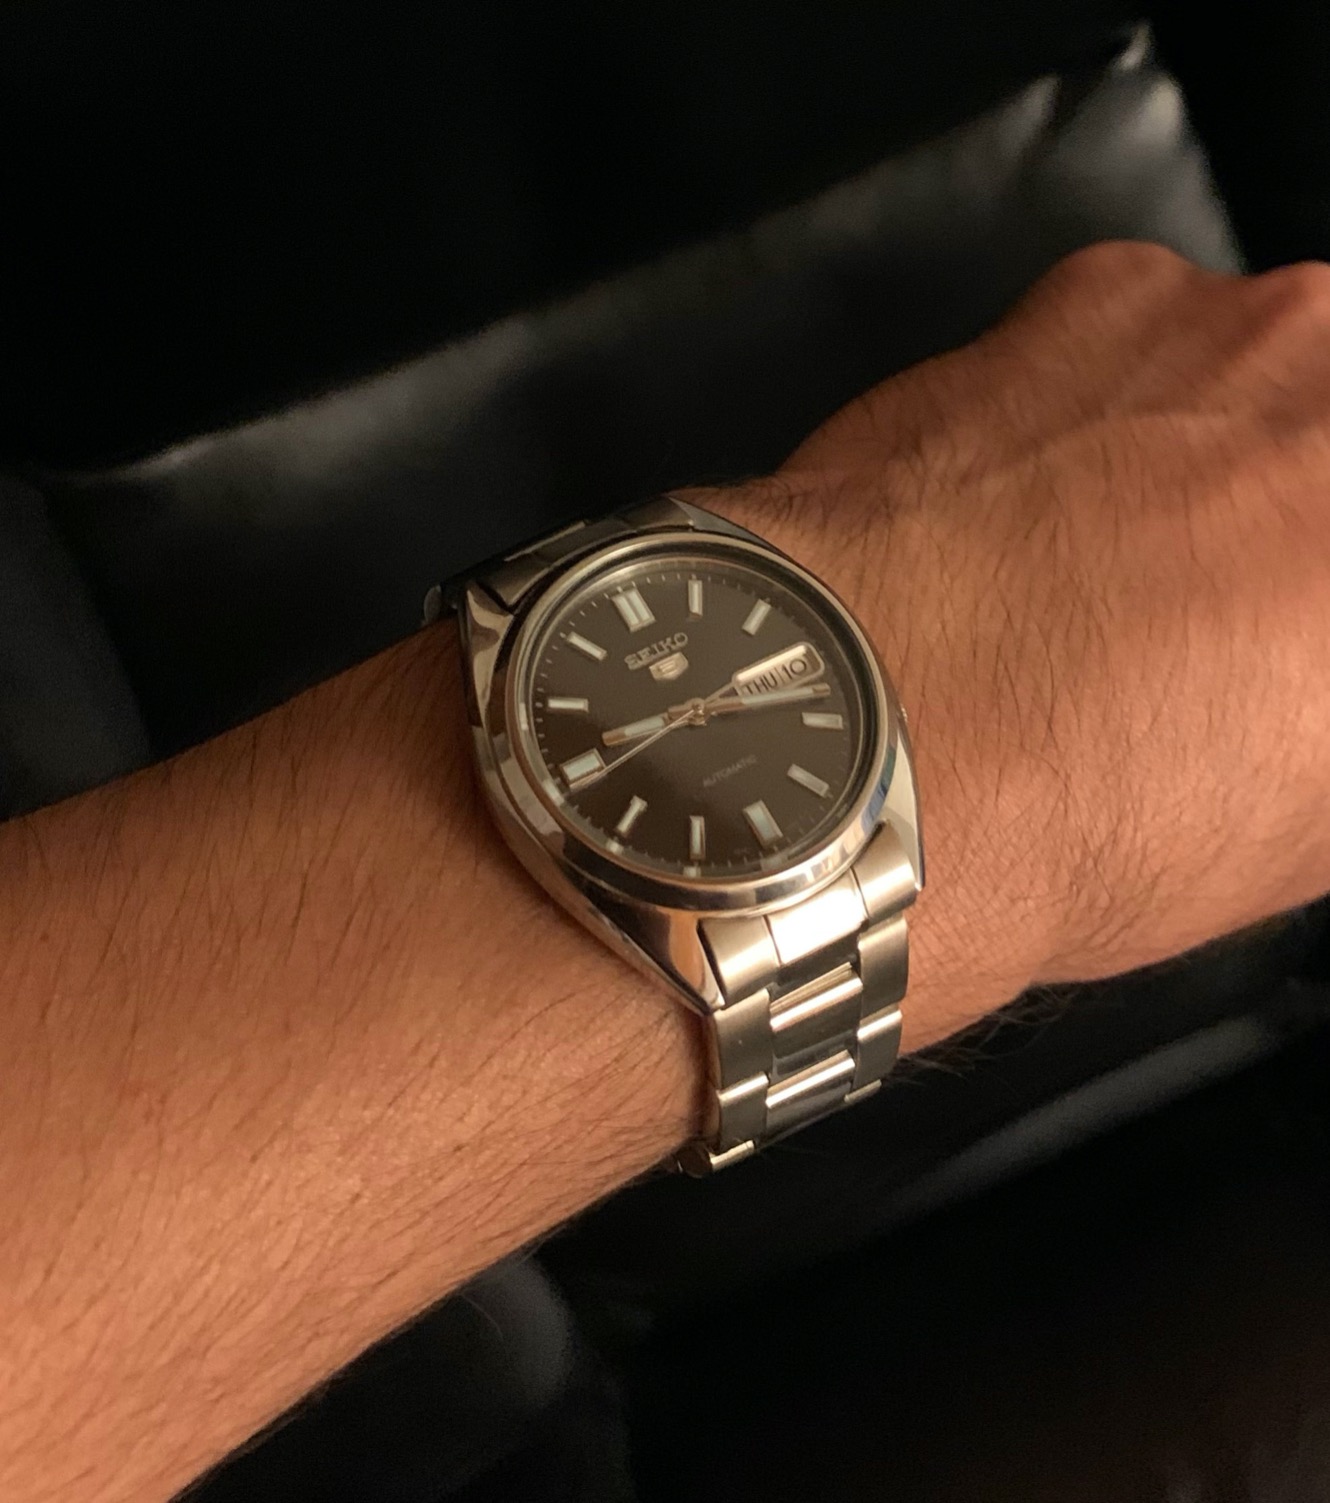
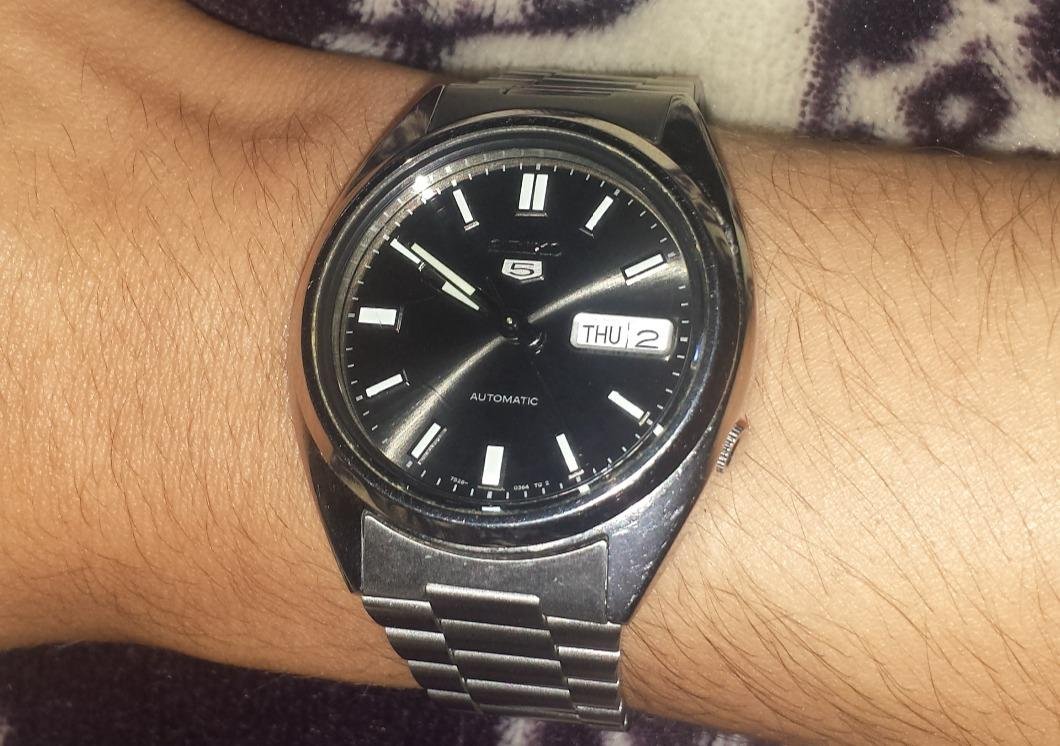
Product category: accessories_watch
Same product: yes